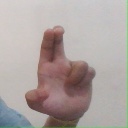
अक्षर: आ